Geography of Norway

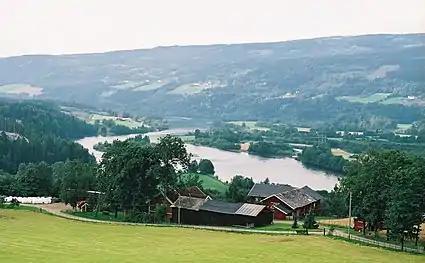
Lågendeltaet in Lillehammer, south boreal zone.

The hemiboreal zone covers a total of 7% of the land area in Norway, including 80% of Østfold and Vestfold. This vegetation represents a mix of nemoral and boreal plant species, and belongs to the Palearctic, Sarmatic mixed forests terrestrial ecoregion (PA0436). The nemoral species tend to predominate on slopes facing southwest and with good soil, while the boreal species predominate on slopes facing north and with waterlogged soil. In some areas, other factors overrule this, such as where the bedrock gives little nutrient, where oak and the boreal pine often share predominance. The boreonemoral zone follows the coast from Oslofjord north to Ålesund, becoming discontinuous north of Sunnmøre. In Oslo, this zone reaches to an elevation of above sea level. It also reaches into some of the lower valleys and just reaches the lowland around Mjøsa, but not as far north as Lillehammer. In the valleys of the south, this vegetation might exist up to above sea level. The zone follows the lowland of the west coast and into the largest fjords, reaching an elevation of there, even to in some sheltered fjords and valleys in Nordmøre, with nutrient-rich soil. The northernmost locations in the world are several areas along the Trondheimsfjord, such as Frosta Municipality, with the northernmost location being Byahalla, in Steinkjer Municipality. Some nemoral species in this zone are English oak, sessile oak, European ash, elm, Norway maple, hazel, black alder, lime, yew, holly (southwest coast), wild cherry, ramsons, beech (a late arrival only common in Vestfold), and primrose. Typical boreal species are Norway spruce, pine, downy birch, grey alder, aspen, rowan, wood anemone, and "Viola riviniana".